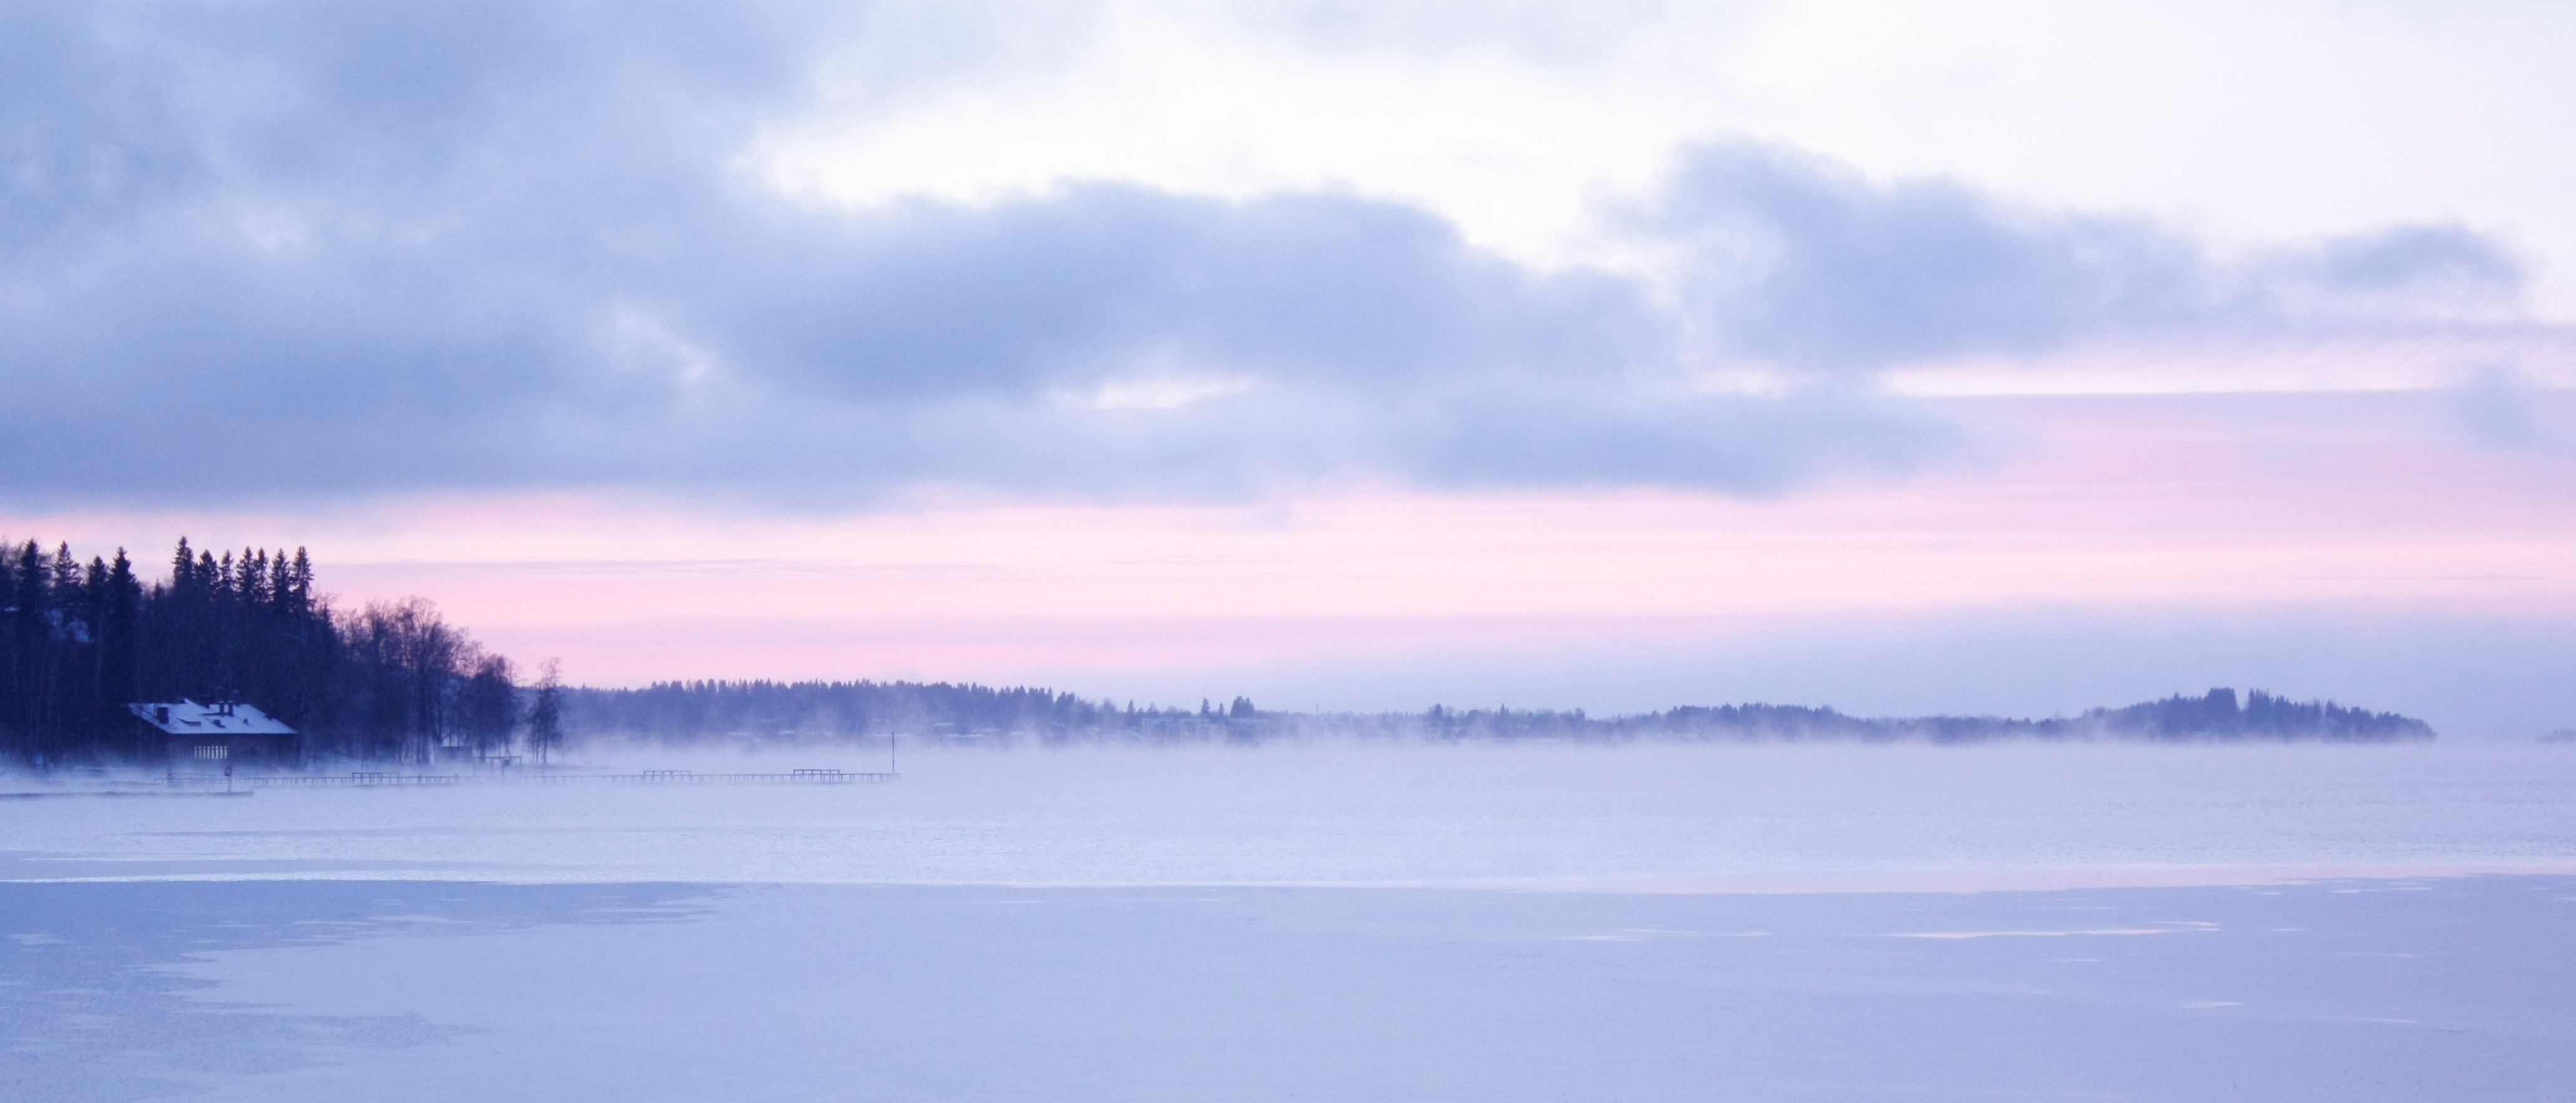
horizon, winter, cloud, sky, fog, sunrise, mist, morning, lake, dawn, atmosphere, dusk, ice, reflection, weather, arctic, loch, atmospheric phenomenon